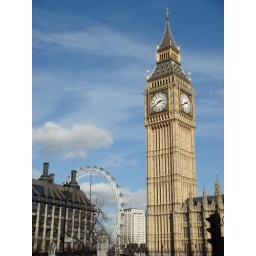
Big Ben and the Eye against a blue sky